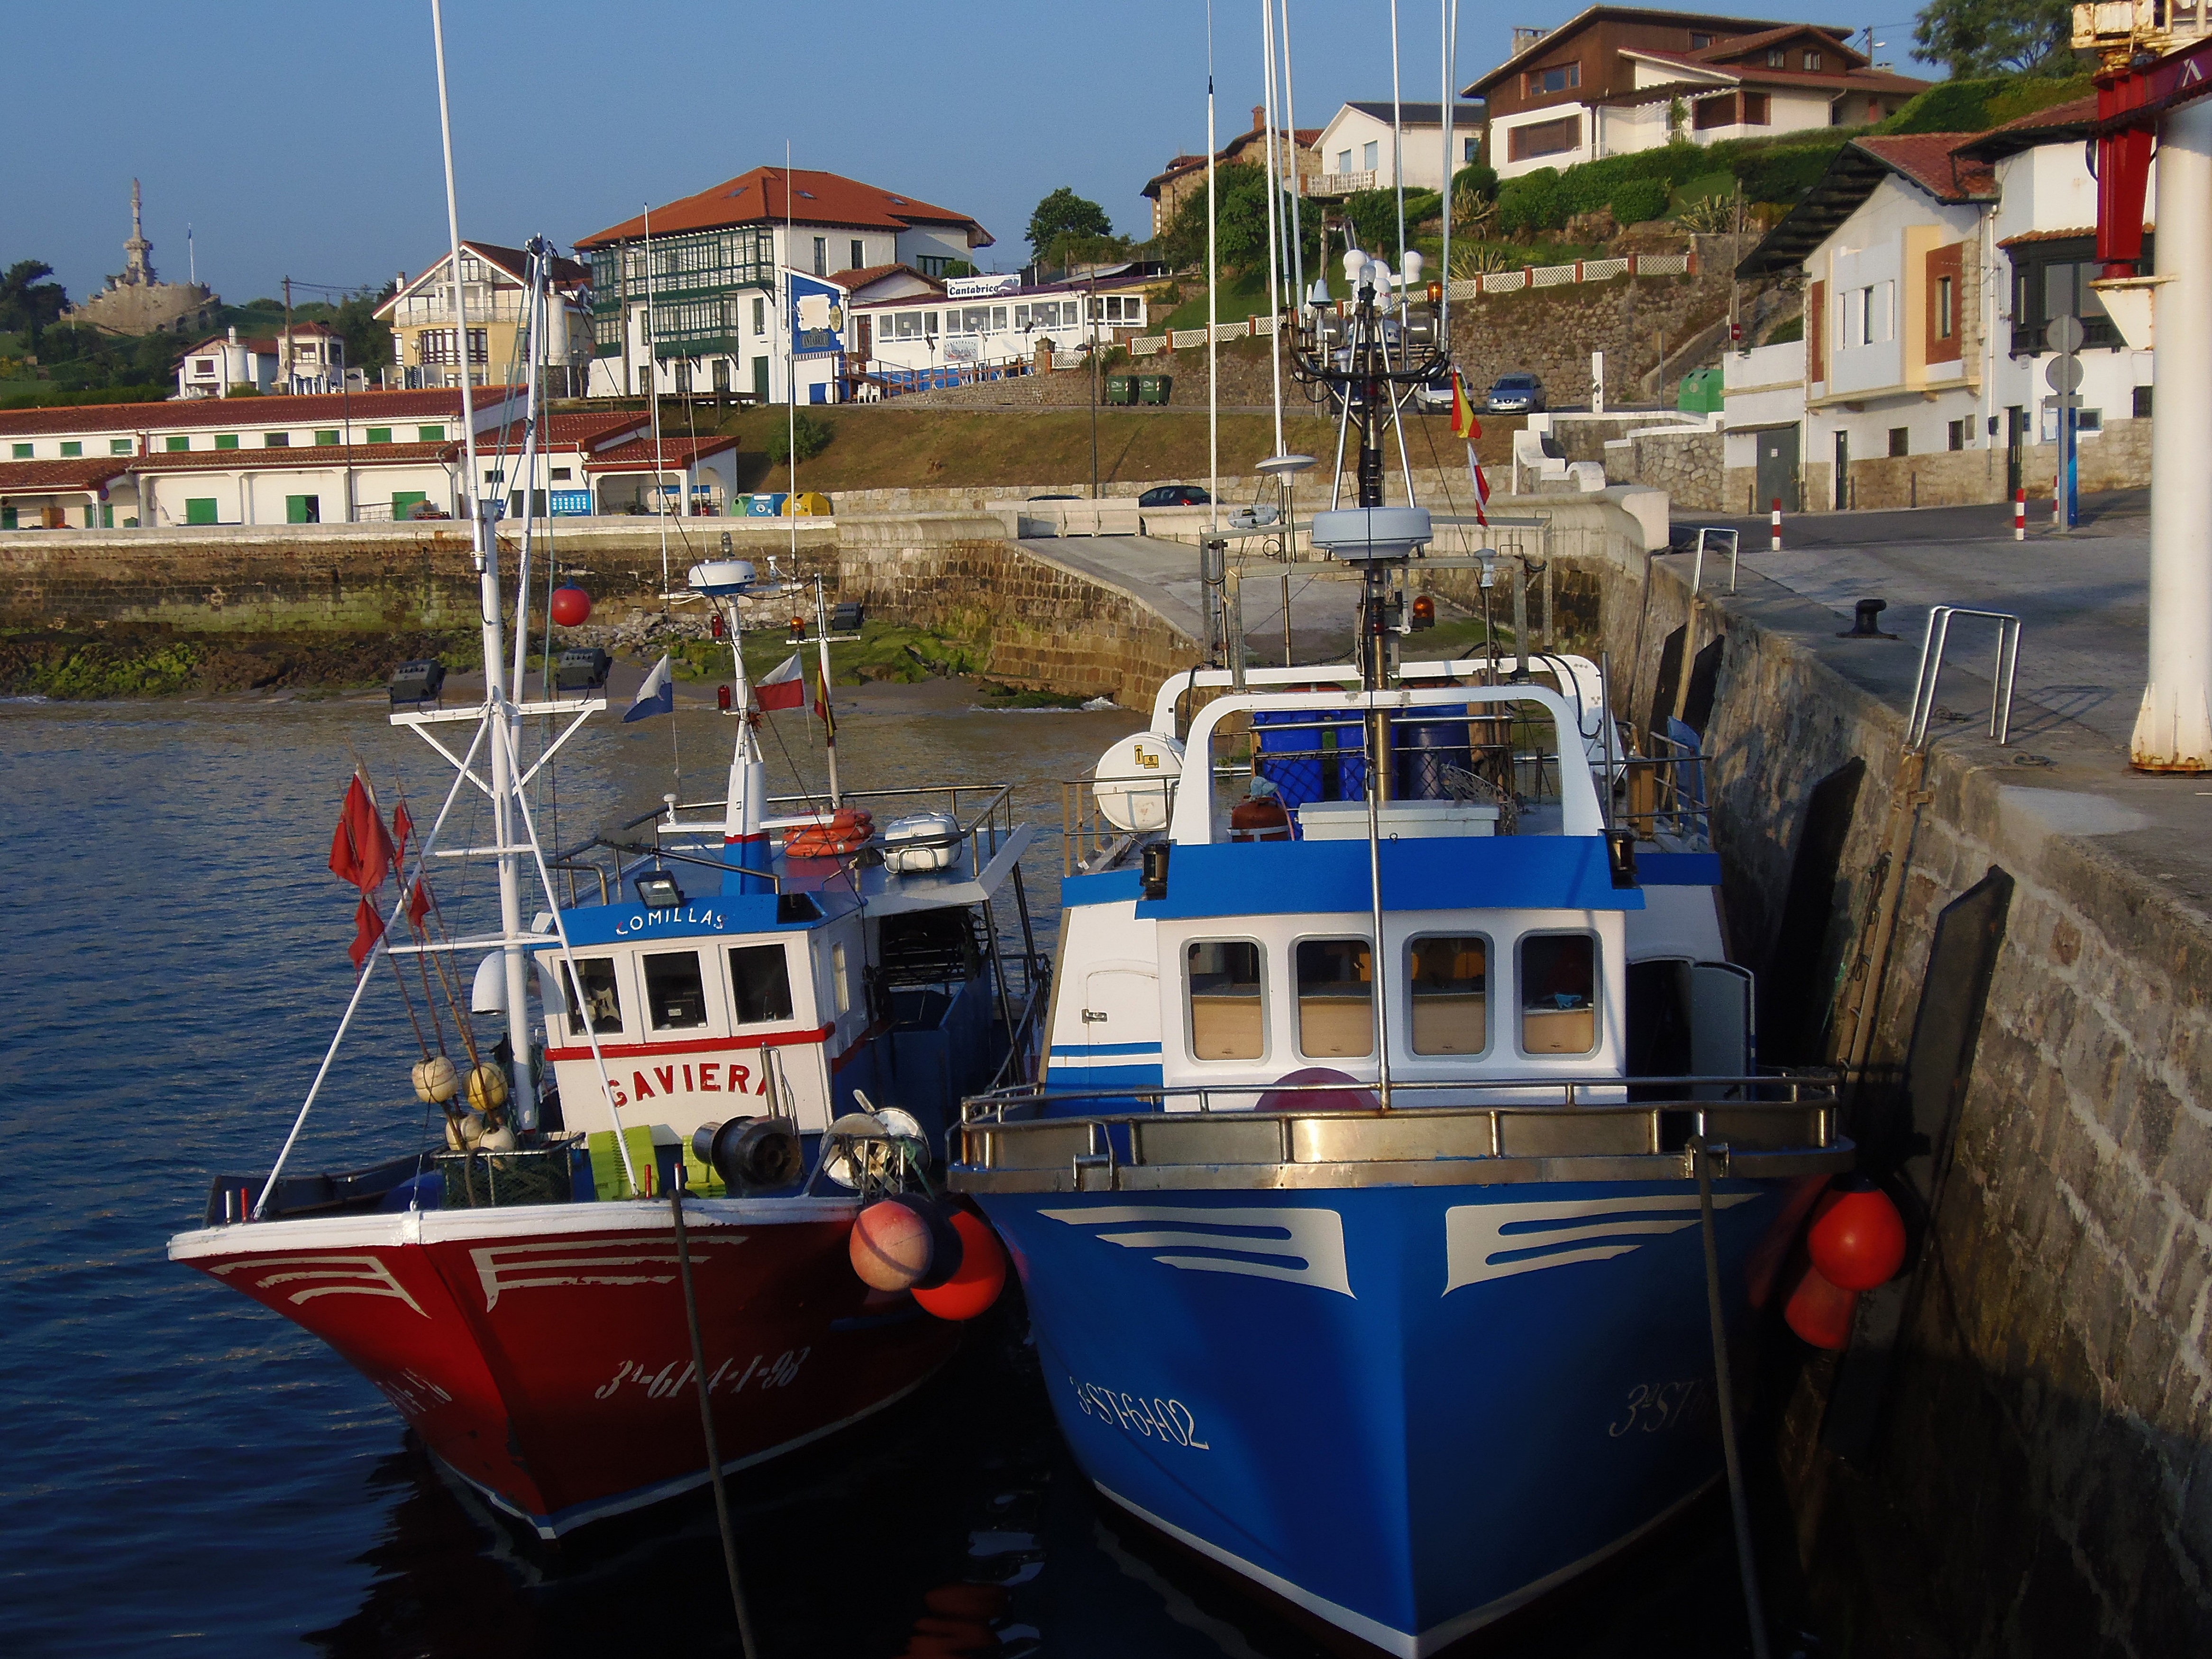
sea, dock, boat, vehicle, mast, harbor, port, waterway, ferry, boating, watercraft, fishing vessel, calm sea